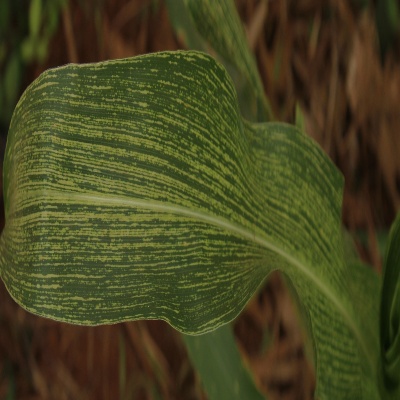
Crop: Maize
Condition: streak virus